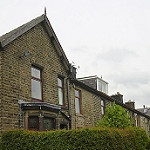
Label: buildings